Mediterranean and Middle East theatre of World War II

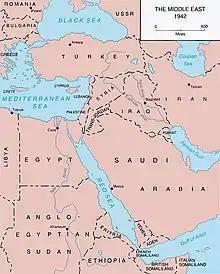
Middle East Command

At the Nyon Conference of 1937, Italy and the United Kingdom "disclaimed any desire to modify or see modified the national sovereignty of any country in the Mediterranean area, and agreed to discourage any activities liable to impair mutual relations." Italian diplomatic and military moves did not reflect this agreement. In the aftermath of the Italian invasion of Abyssinia, British and Italian forces in North Africa were reinforced. Due to various Italian moves, in July 1937, the British decided "that Italy could not now be regarded as a reliable friend" and preparations began to bring "the defences of the Mediterranean and the Red Sea ports up-to-date". In 1938, a weak armoured division was established in Egypt and further army and air force reinforcements were dispatched from Britain.